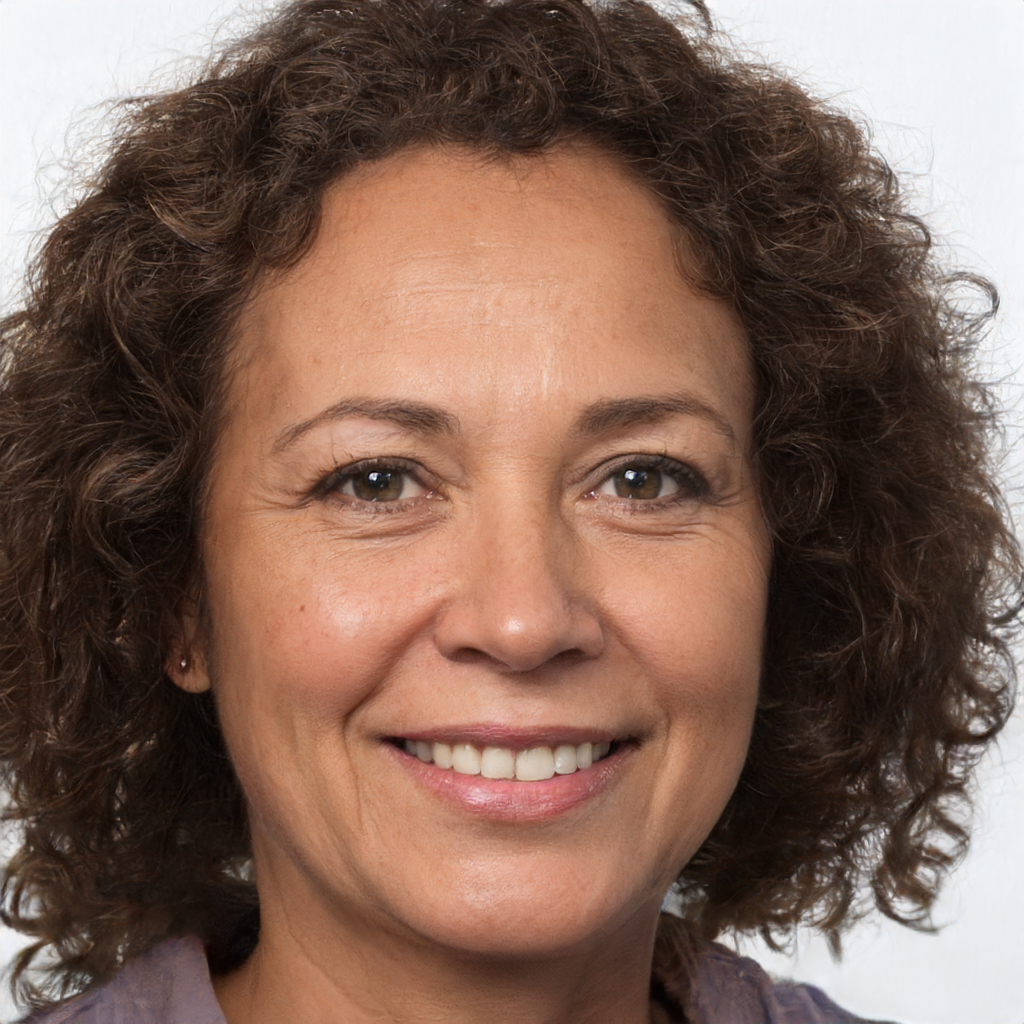
Gender: Female